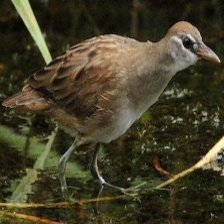
Species: WHITE BROWED CRAKE
Scientific name: AMAURORNIS CINEREA